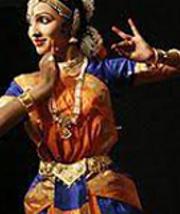
Dance form: bharatanatyam